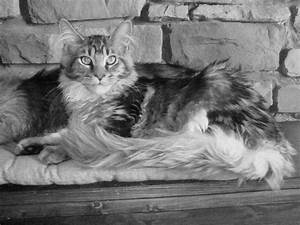
Label: cat